Max Headroom signal hijacking

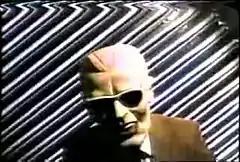
The unidentified hijacker dressed to resemble Max Headroom in the pirate broadcast

The Max Headroom signal hijacking (also known as the Max Headroom incident) was a hijacking of the television signals of two stations in Chicago, Illinois, on November 22, 1987, that briefly sent a pirate broadcast of an unidentified person wearing a Max Headroom mask and costume to thousands of home viewers.